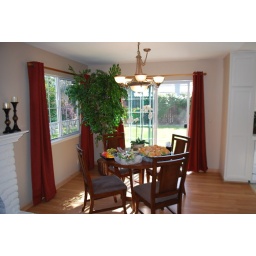
Move in ready, adorable home in quiet neighborhood in Ojai, CA. 3 bedroom 1.75 bath. Fenced backyard with sun deck.